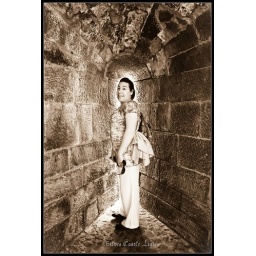
A castle window in Silves, Portugal